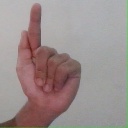
अक्षर: ळ